List of John Deere tractors

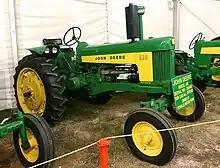
John Deere Model 530 (1959)

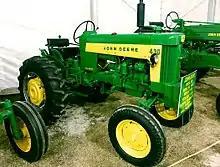
John Deere Model 430S (circa 1960)

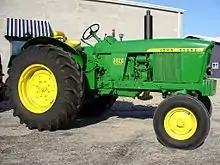
John Deere 3020

After years of testing, Deere & Company released its first proper diesel engined tractor in 1949, the Model R. The R was also the first John Deere tractor with a live independent power take-off (PTO) equipped with its own clutch. The R also incorporated live hydraulics. PowrTrol, as it was known, provided the operator the ability to lift equipment by the pull of a lever. A pump powered by the PTO clutch provided of hydraulic pressure to a lever controlled valve. At at the drawbar and at the belt, it was the most fuel-efficient tractor available at the time, and this combination of features resulted in over 21,000 being built. The Model R had a shipping weight of . The R was equipped with two engines. The main engine is a two-cylinder, four-stroke, naturally aspirated ( bore and stroke), direct injected diesel engine, with a 16:1 compression ratio. The starting engine is also a John Deere two-cylinder, horizontally opposed gasoline engine. The starting or "pony" engine is electrically started by a six-volt electrical system, and is used to crank the main diesel engine. Testing results with various electrical starting systems for the diesel engine proved to be too bulky, requiring a 24- or 32-volt system. The design of the pony starter Model Rs allowed for hot exhaust gasses to preheat the intake air for the diesel engine, and a common liquid cooling system allowed the pony engine to warm the diesel engine block and head. This provided sufficient cold weather starting aids for the diesel engine that it would reliably run in sub-zero conditions. The R did have several teething problems, as this was Deere & Company's first production diesel engined tractor. Available as a standard tractor only, it did not have an adjustable front axle, nor did it have a three-point hitch. The engine was mainly an up-scaled gasoline engine from the Model D. The use of a thermosiphon cooling system, and the lack of a three-point bearing crankshaft proved inadequate for diesel engine compression ratios. The R was prone to overheating, and cracking the cylinder head. The lack of a center main bearing in the crankshaft allowed the crankshaft to flex when used as a stationary power-plant on the belt; this would lead to its failure. The live PTO was directed through two 45° bevel gears that proved too small to durably transmit the full torque of the engine. The tractor was fully serviceable at pulling larger equipment efficiently on large area wheat-land farms.